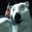
Label: bear